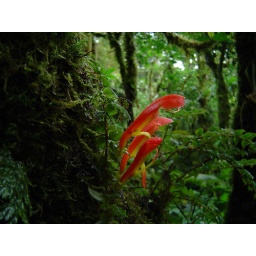
flower in costa rica on a tree